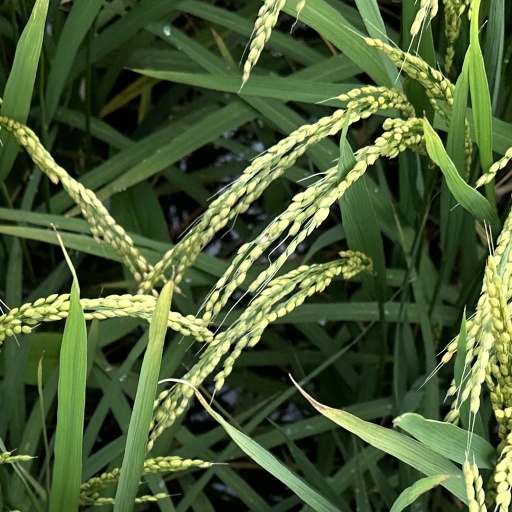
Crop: rice